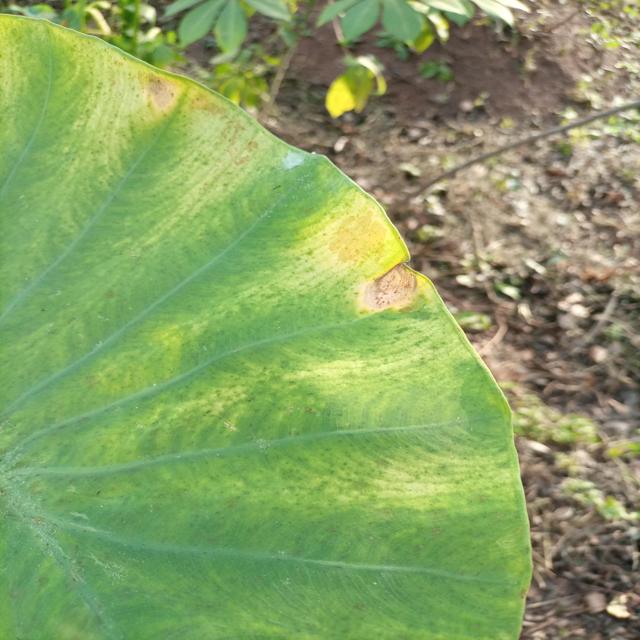
Label: Mid_Blight